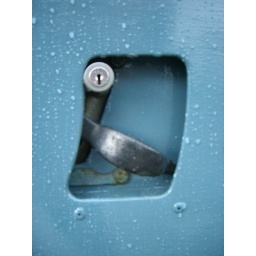
Long wheel base series 2 station wagon. Found in a private car park, hopefully under restoration...